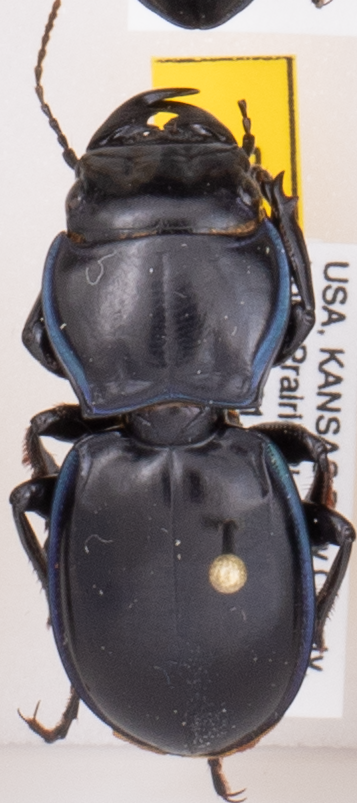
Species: Pasimachus elongatus
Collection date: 2015-08-31
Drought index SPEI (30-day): -0.128
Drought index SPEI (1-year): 0.566
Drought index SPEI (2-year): -0.1